Choisya ternata

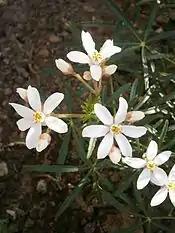
"Choisya" 'Aztec Pearl'

"Choisya ternata" is widely grown as an ornamental shrub in suitable climates. It tolerates temperatures down to but is severely damaged by temperatures lower than . It responds well to pruning and shaping.